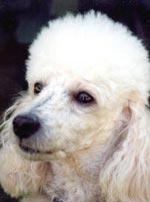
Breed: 200-n000010-miniature_poodle